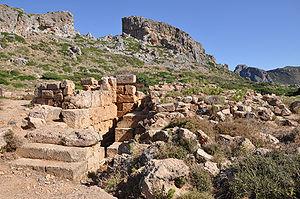
Phalasarna (Crète, Grèce)